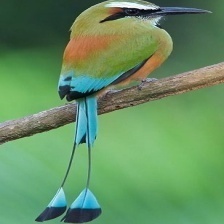
Species: TURQUOISE MOTMOT
Scientific name: EUMOMOTA SUPERCILIOSA